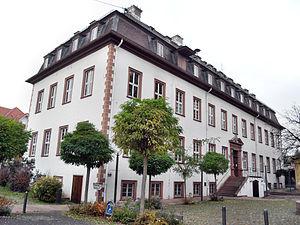
Guntersblum est une municipalité et chef-lieu de la Verbandsgemeinde Guntersblum, dans l'arrondissement de Mayence-Bingen, en Rhénanie-Palatinat, dans l'ouest de l'Allemagne.